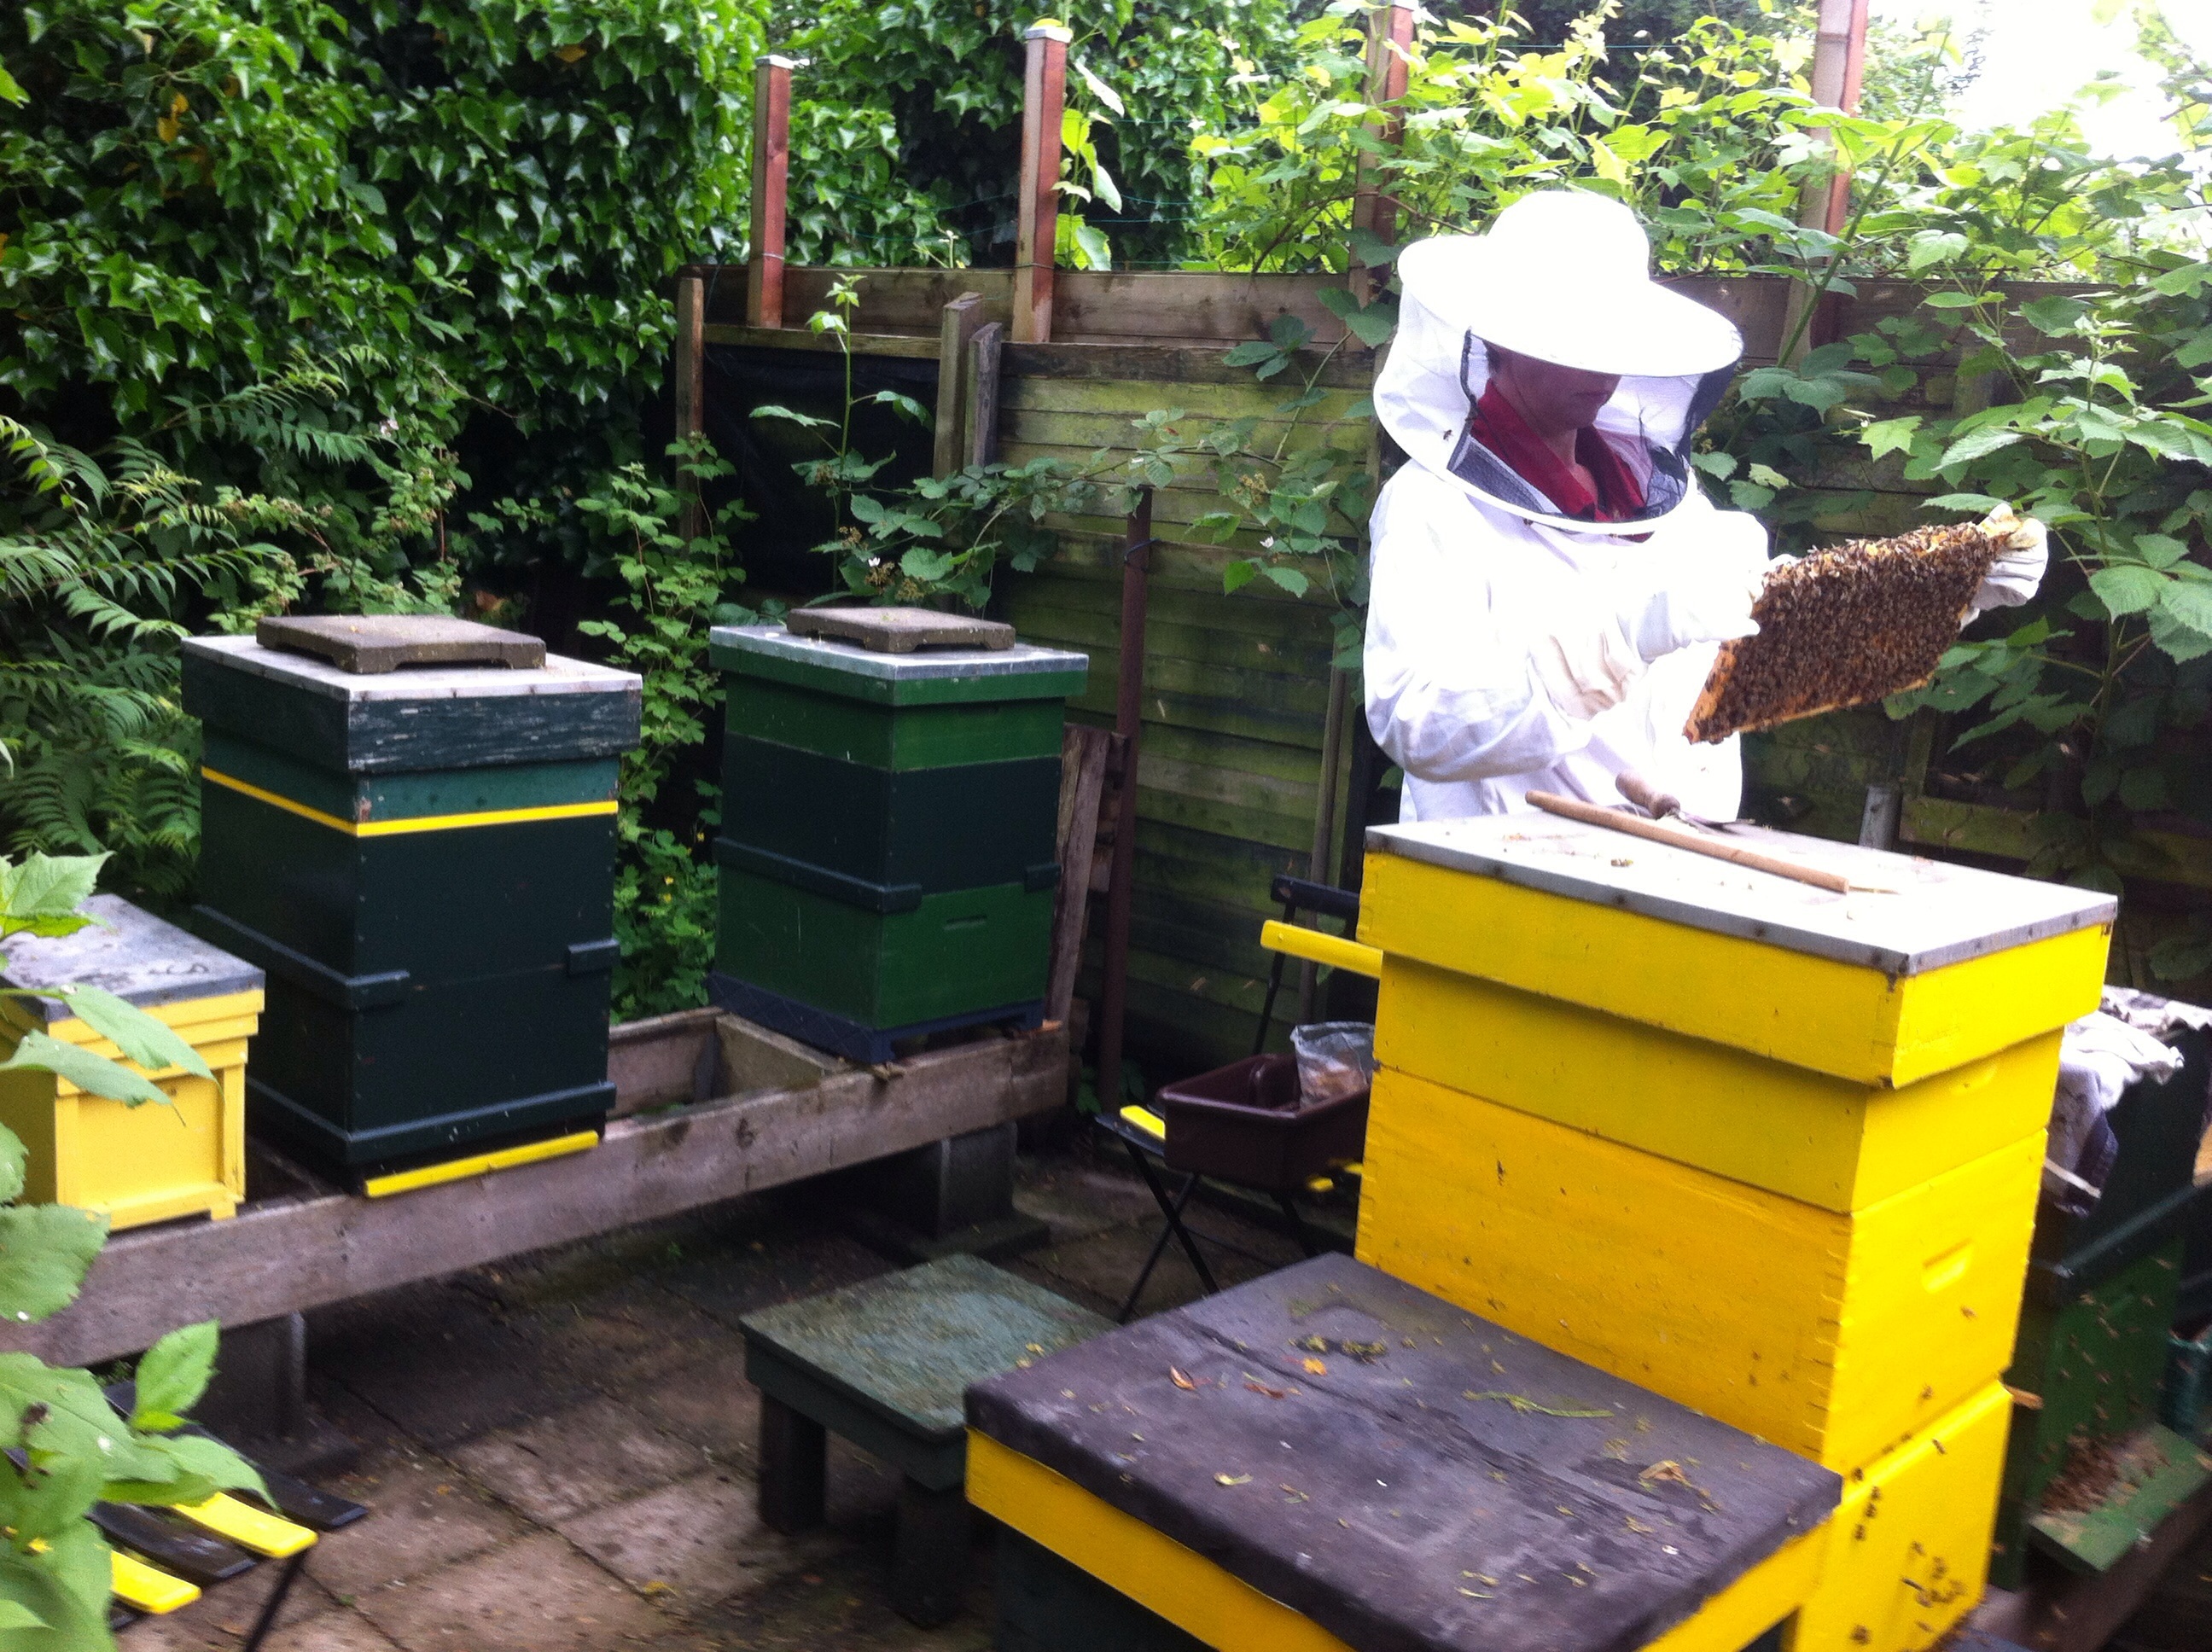
insect, invertebrate, beekeeper, bee, bees, beehive, apiary, cabinets, pollinator, man made object, membrane winged insect